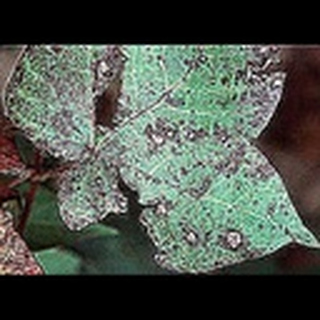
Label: cotton_bacterial_blight